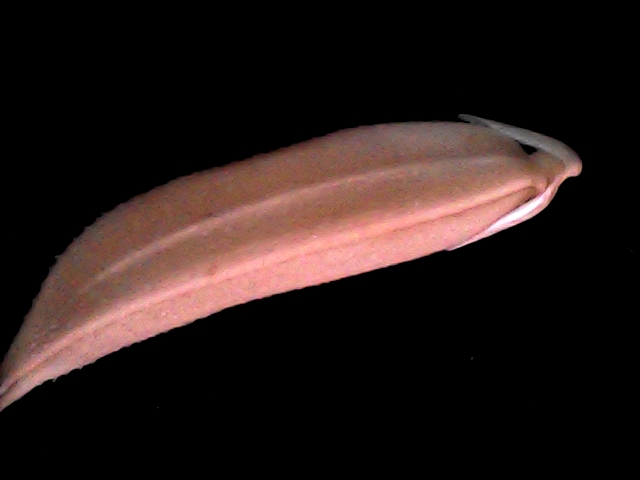
Rice variety: BD70